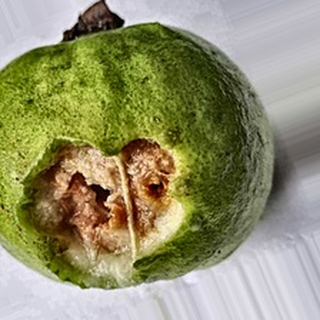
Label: guava_fruit_fly